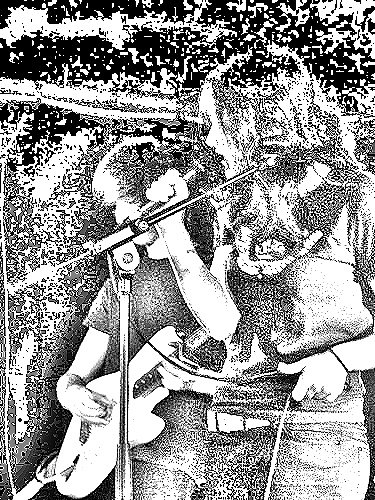
Portrait style: Sketch Portrait